Shawn Hatosy

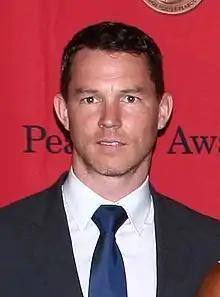
Hatosy in 2013 at the Peabody Awards

Shawn Wayne Hatosy (born December 29, 1975) is an American film and television actor and director. He is best known for his roles in the films "In & Out" (1997), "The Faculty" (1998), "Outside Providence", "Anywhere but Here" (both 1999), "The Cooler" (2003), and "Alpha Dog" (2006).